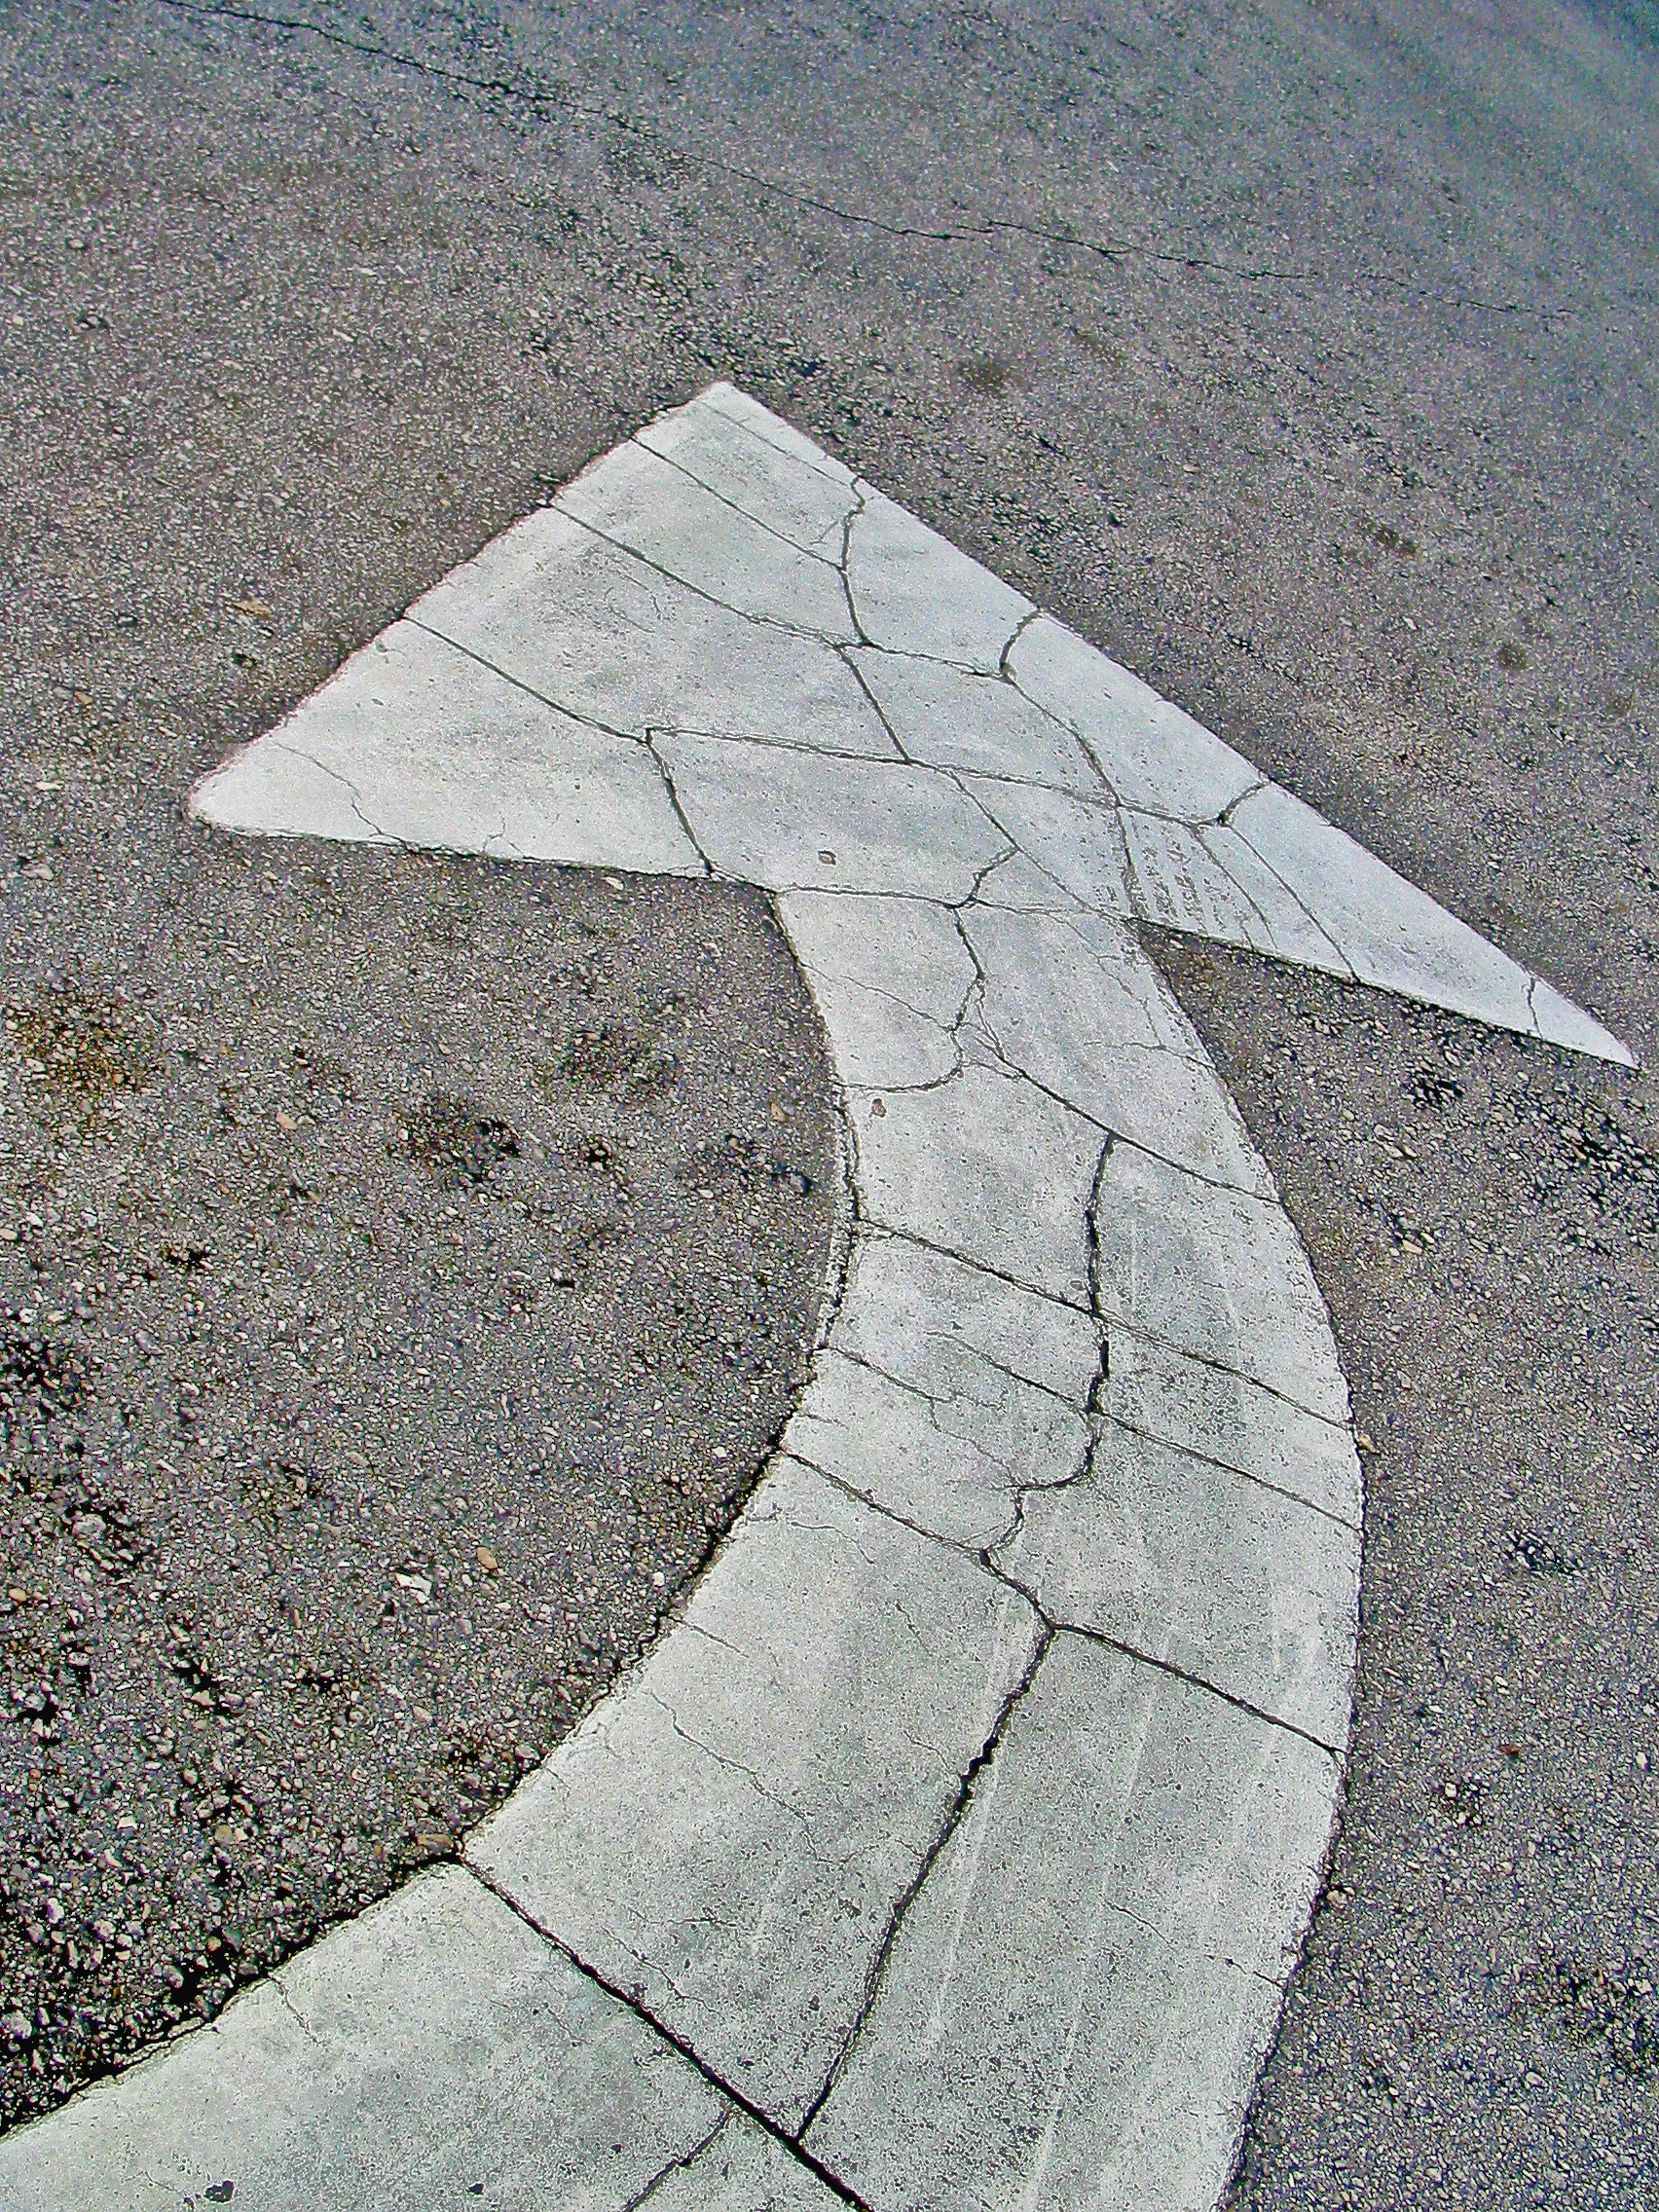
wing, road, white, street, sidewalk, asphalt, walkway, soil, material, arrow, background, shape, flooring, road surface, outdoor structure